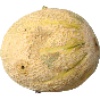
Label: Cantaloupe 2